Ain Dara (archaeological site)

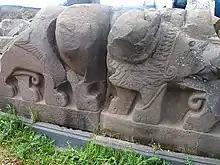
Detail of the outer wall of the Ain Dara temple, showing two lions

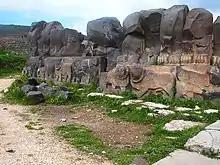
Reconstructed wall of Ain Dara Temple with cherubim relief in lower panel

The Ain Dara temple, as excavated, has revealed a three-part layout with structural blocks of basalt on limestone foundations. However, it has been conjectured that the temple probably had a mud-brick superstructure covered with wood paneling, which has not survived.